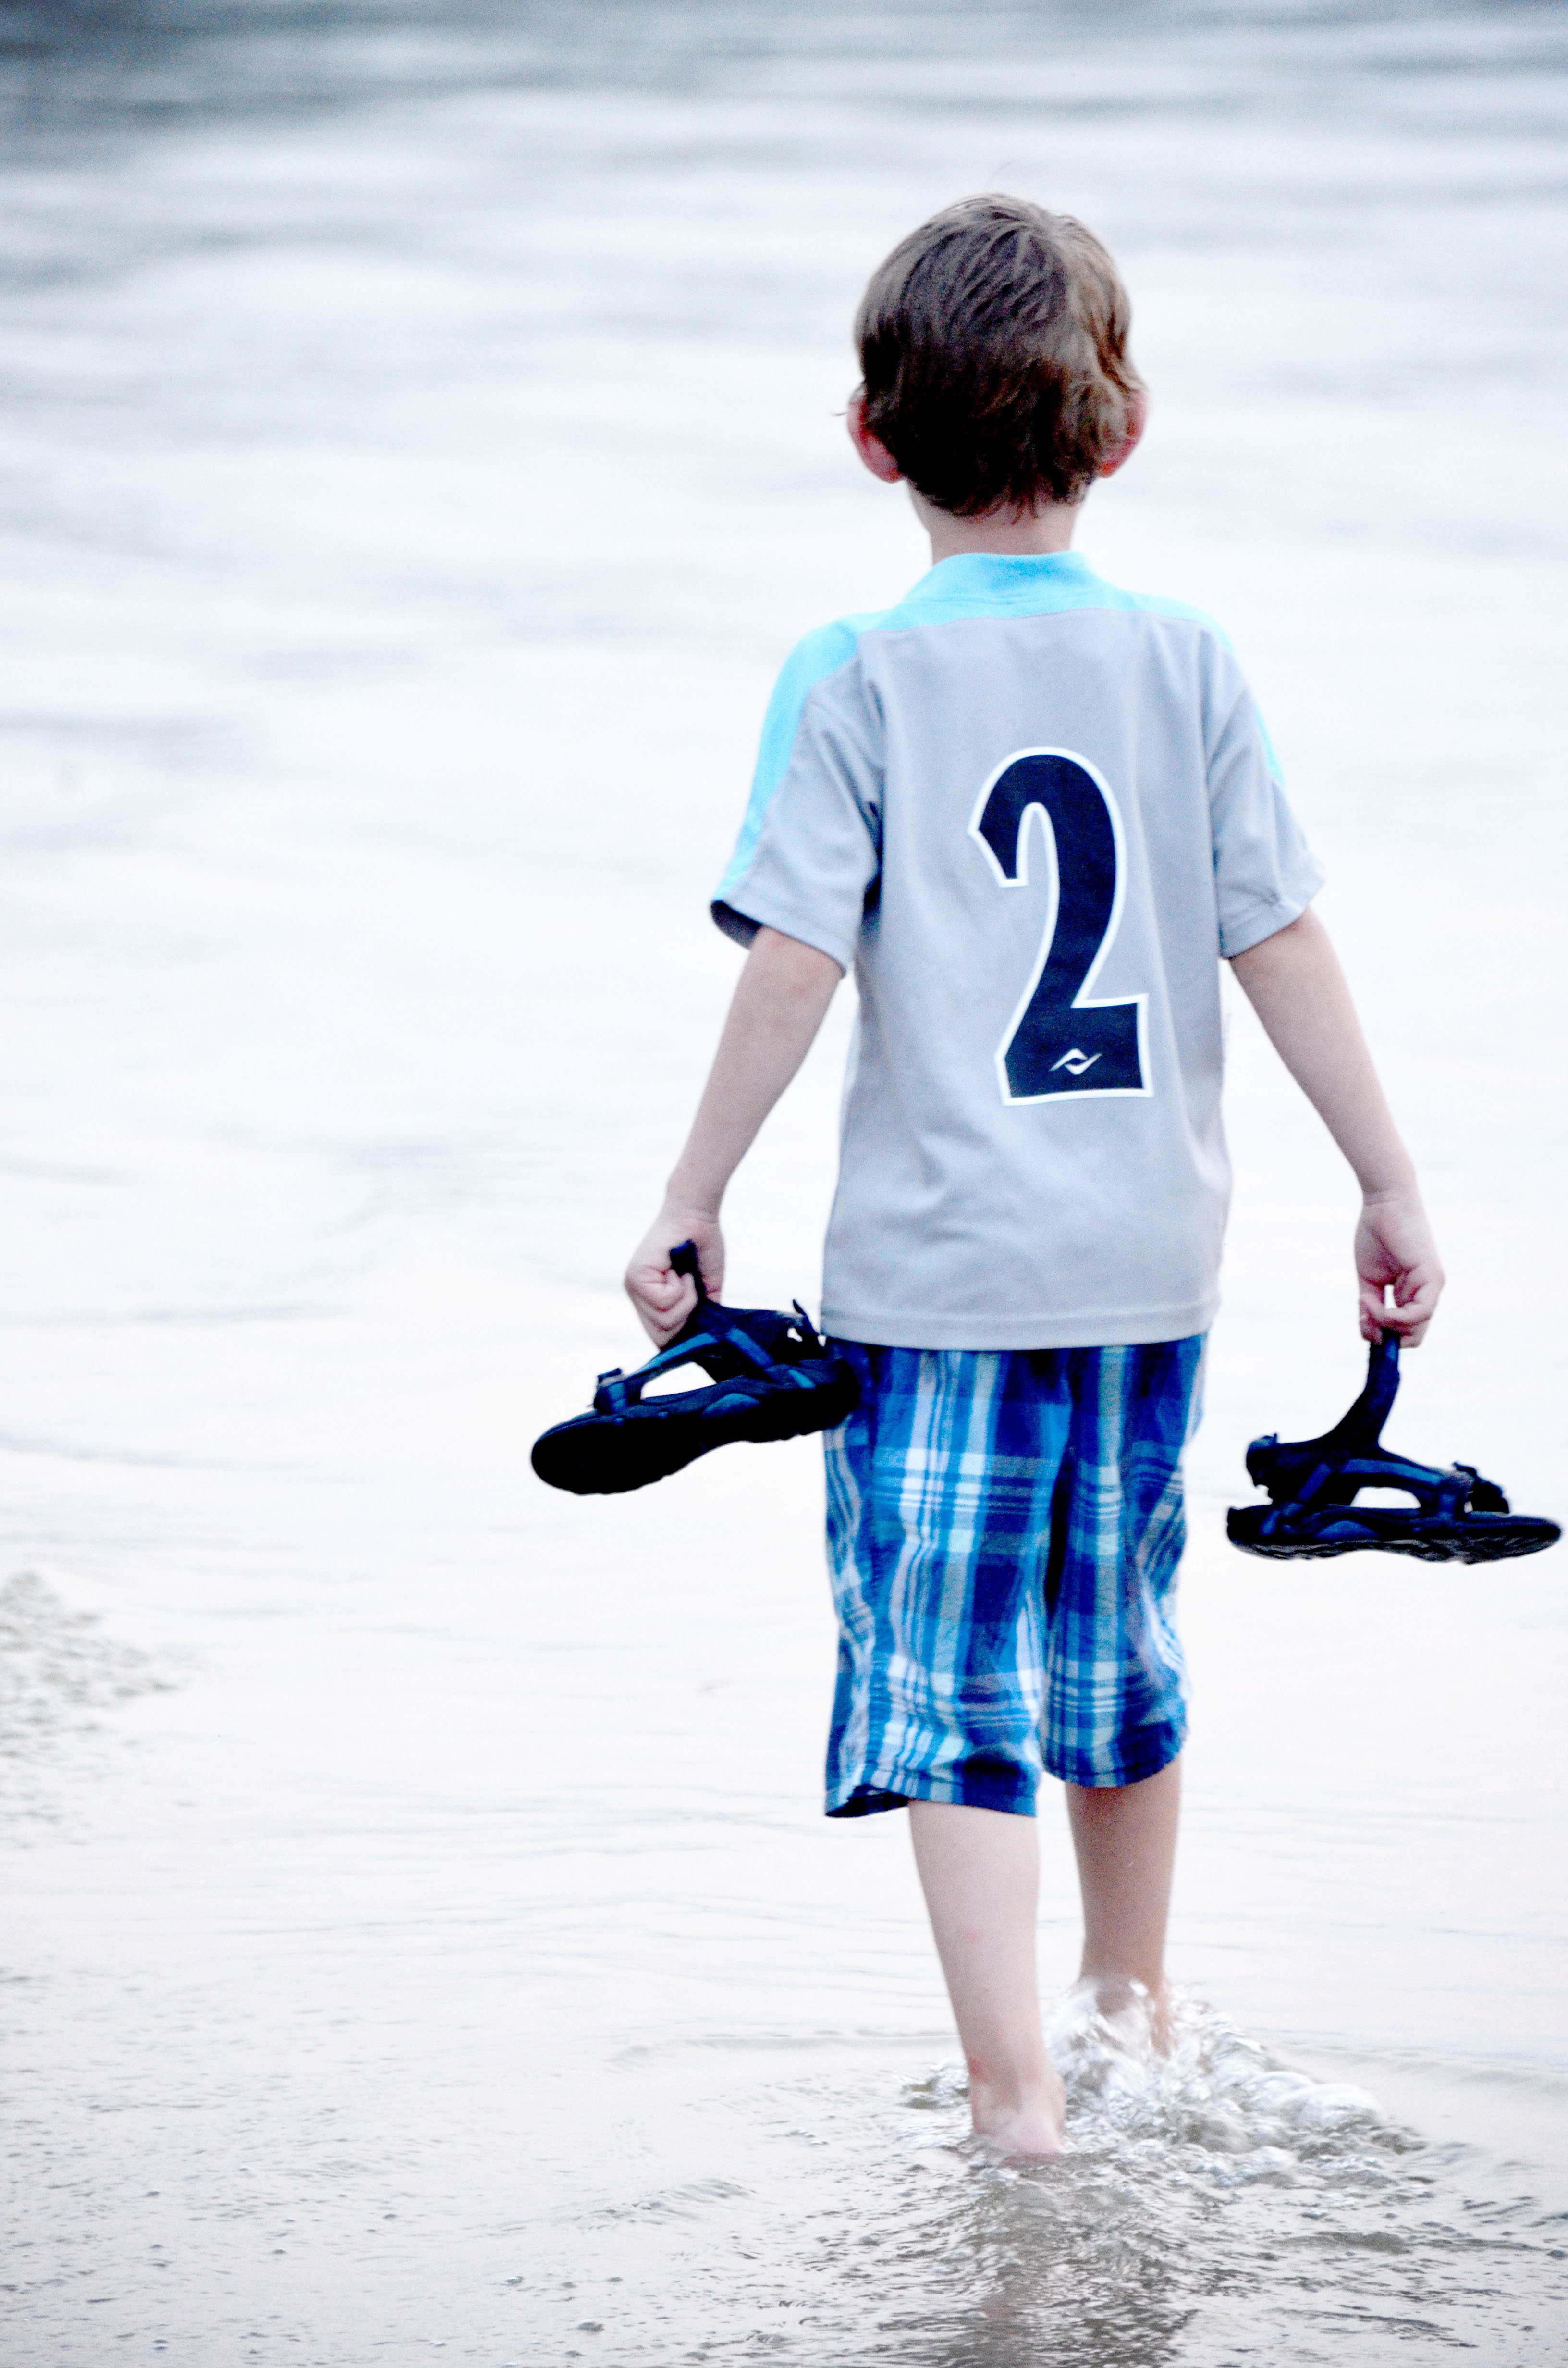
man, beach, water, nature, outdoor, person, winter, people, white, boy, summer, vacation, travel, male, portrait, young, spring, natural, child, fashion, blue, lifestyle, healthy, health, season, fitness, life, outdoors, outside, fun, one, happy, happiness, toddler, footwear